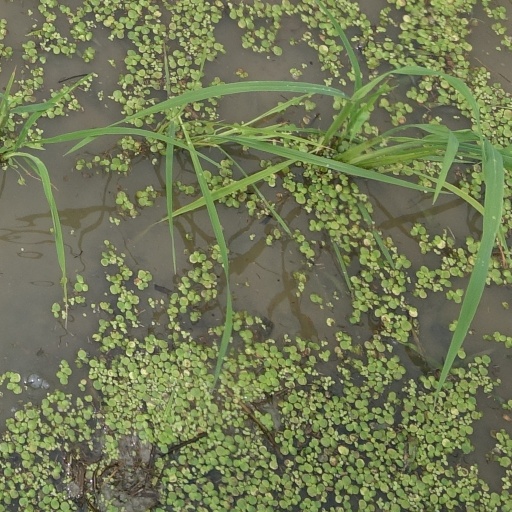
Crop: rice